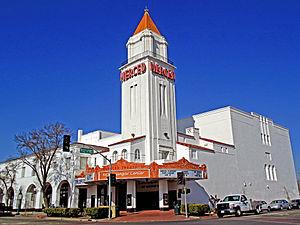
La ville de Merced est le siège du comté de Merced, en Californie. La municipalité est située dans la vallée de San Joaquin, dans la vallée centrale de Californie. Au recensement de 2010 sa population était de 78 958 habitants. Incorporée en municipalité en 1889, Merced est dirigée par un conseil municipal. Son nom provient de celui de la Merced River dont le cours passe aux environs de la ville. Merced, connue sous le nom de « Gateway to Yosemite », est à moins de deux heures de route du Parc national de Yosemite, à l'est, et de la baie de Monterey à l'ouest et ses kilomètres de plages. En 2005, la ville a accueilli le dixième campus de l'université de Californie, celui de Merced.